Question: Please indicate a possible affordance area of the drink_with_bottle that can be used for drinking
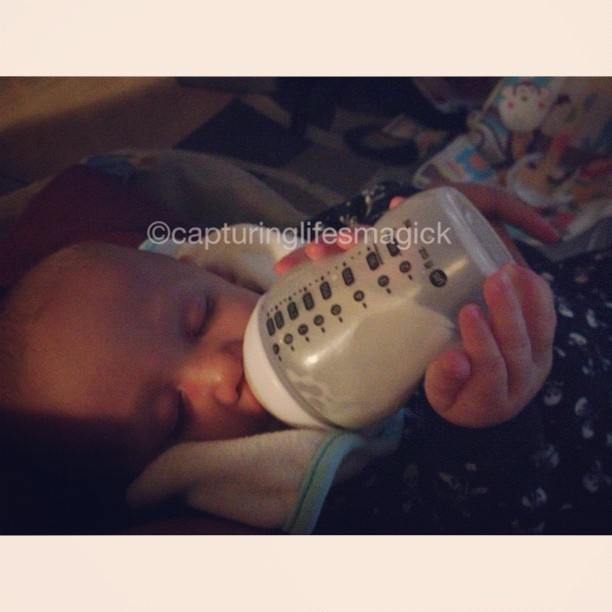
Answer: [242.154, 182.91, 518.244, 425.639]